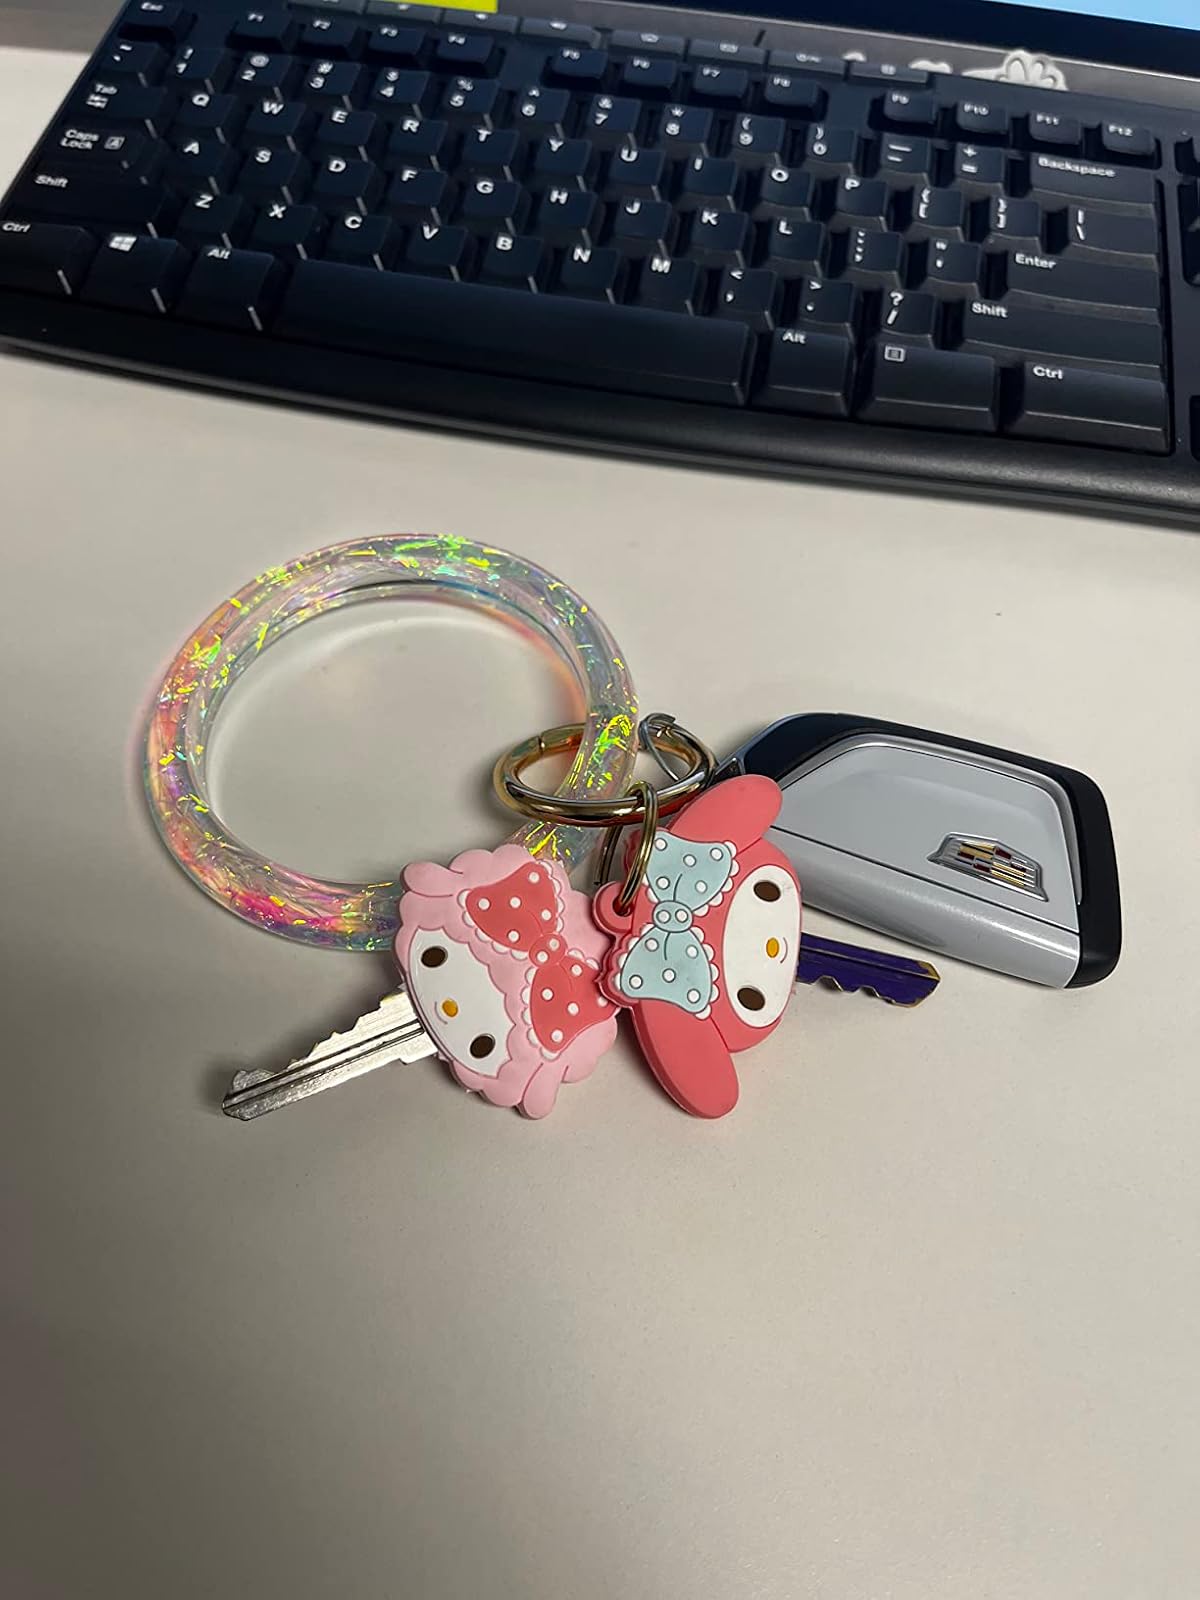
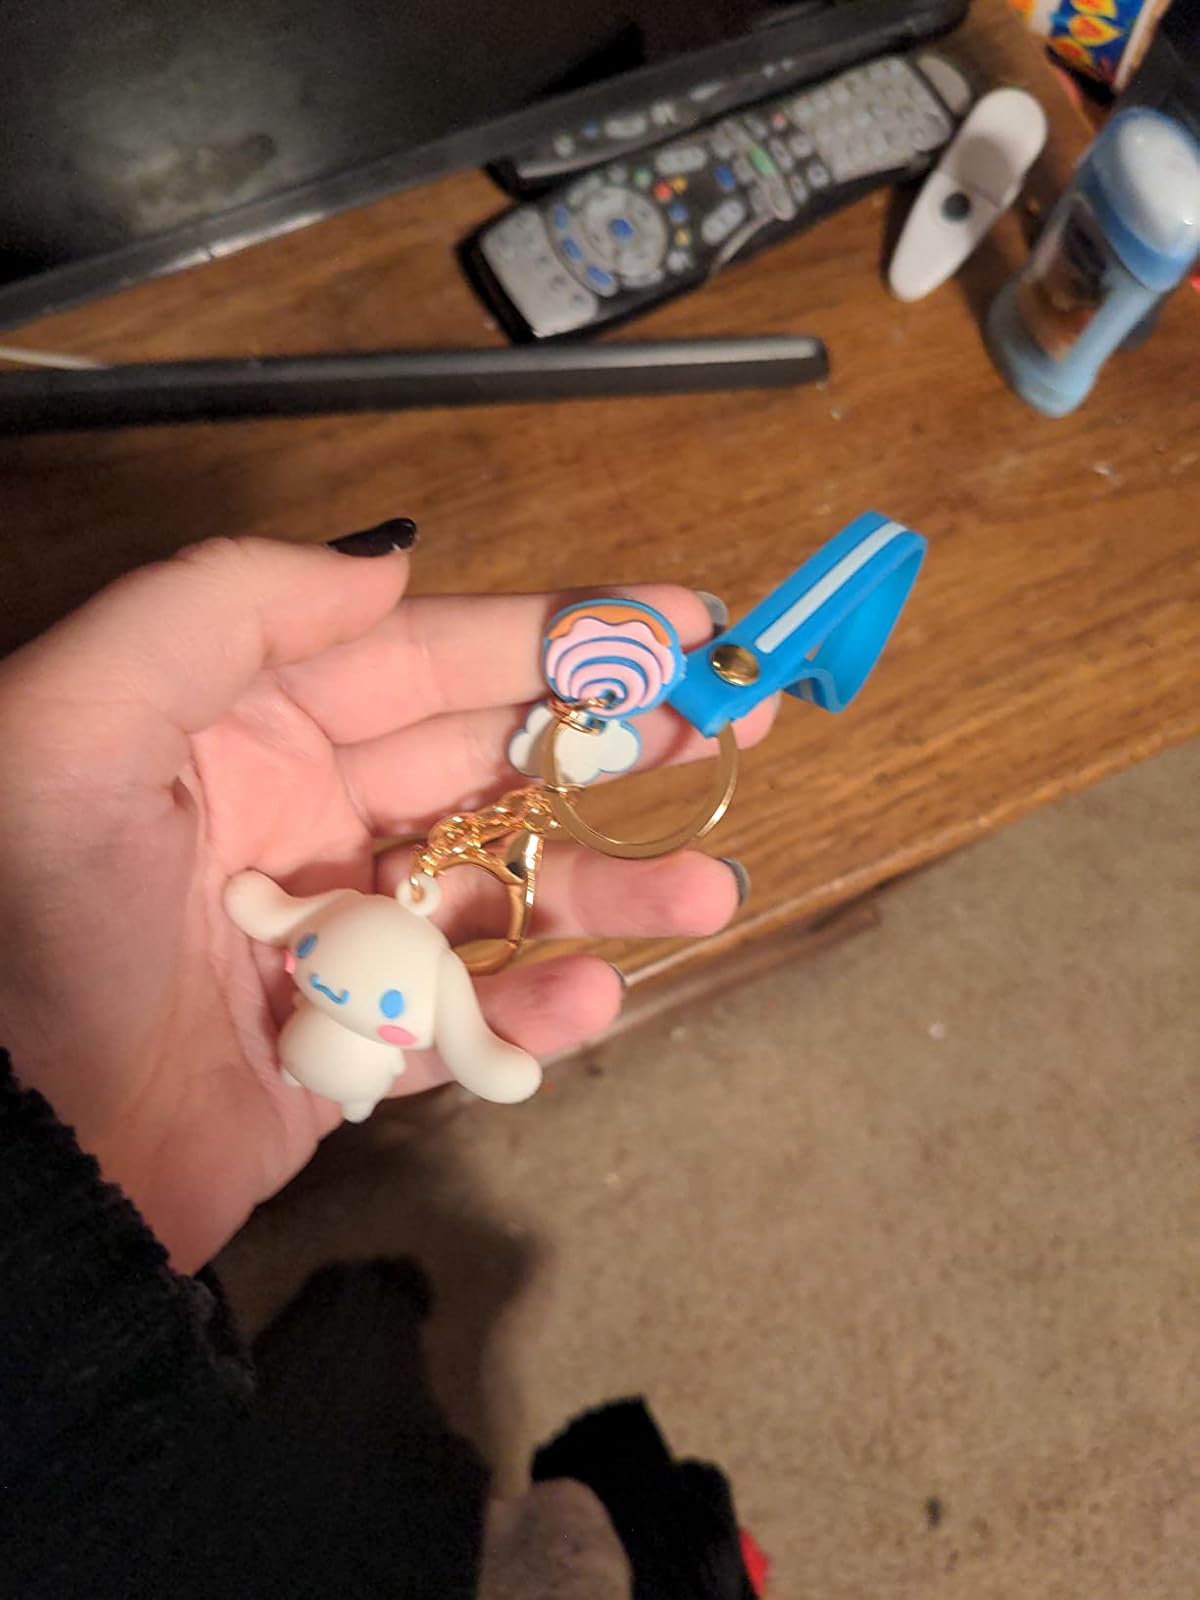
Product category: accessories_keychain
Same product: no